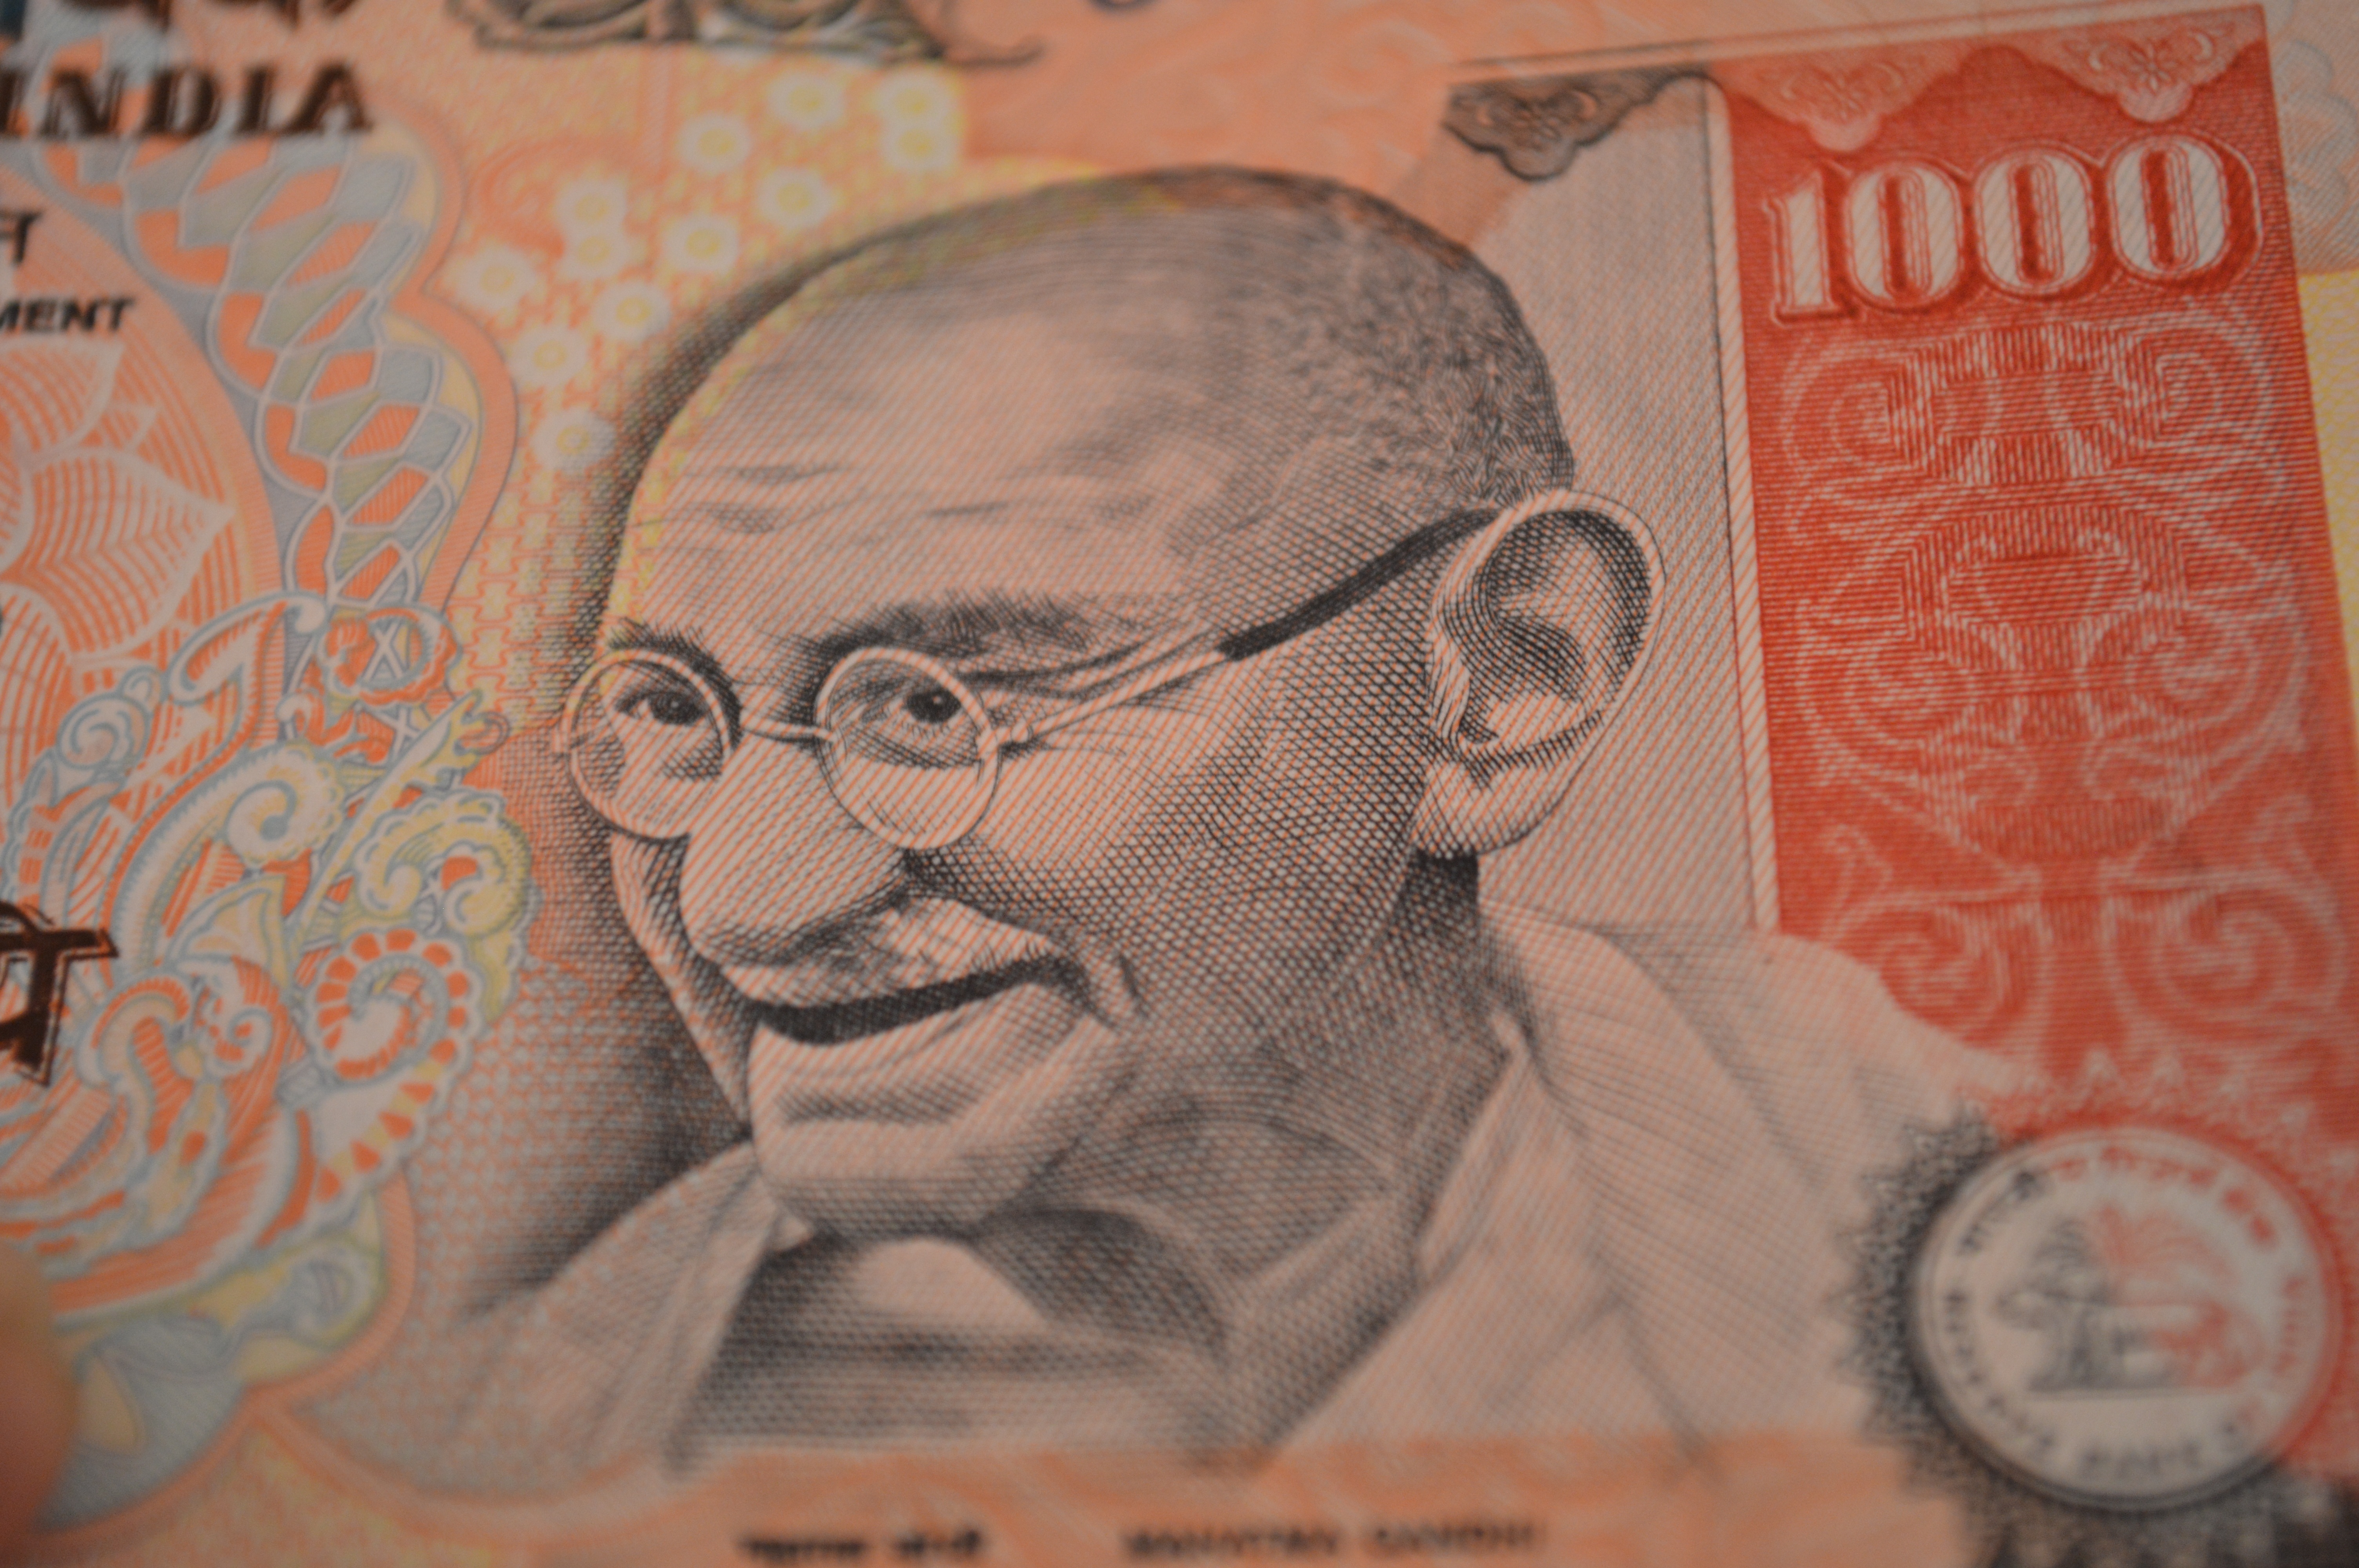
money, paper, bank, sketch, drawing, currency, india, bill, finances, indian, savings, 1000, banknote, currencies, thousand, mahatma gandhi, rupees